Gang of Youths

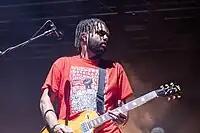
Founding lead guitarist, Joji Malani, performing at St Jerome's Laneway Festival, February 2019

Gang of Youths were formed in Sydney in 2012 by Max Dunn on bass guitar, David Le'aupepe on lead vocals, rhythm guitar and piano, Jung Kim on guitar and keyboards, Joji Malani on lead guitar and Sam O'Donnell on drums. Le'aupepe and Malani met in 2002, both aged 10, attending Hillsong, an evangelical church in northern Sydney. Later they befriended O'Donnell and Chicago-born Kim at the church's youth group. Although Le'aupepe described himself during this time as a "loner", and stated that while "I still align myself with Jesus," he was "just not a great poster-boy for it." In 2008, after leaving his previous school, Le'aupepe attended Mosman High School, where he continued performing his own songs at school concerts, along with Harley Streten (later known as Flume). Le'aupepe on vocals and Streten on saxophone covered Curtis Mayfield's "Move On Up", when they were about 16-years-old. Also, at Mosman High was New Zealand-born Max Dunn, who befriended Le'aupepe during their final year of secondary education, 2009.